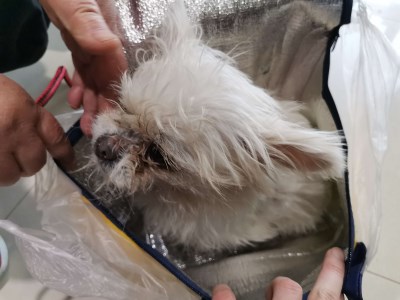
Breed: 1936-n000005-Pomeranian